Diva (Beyoncé song)

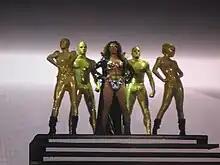
A brunette woman is standing in front of some stairs. She wears a super heroine costume, compound of a golden bra with red diamonds, silver pants, a long black coat and glasses. Behind her five people, dressed like golden mannequins, are standing in different positions.

Although Beyoncé did not perform "Diva" on televised appearances, the song was a part of her set list on the I Am... World Tour (2009-2010). Eventually, it was included on her 2010 live album, "I Am... World Tour" as the twelfth song. The performance of "Diva" during her I Am... World Tour features Beyoncé performing the song while being backed up by six dancers (four of which are golden mannequins). She sports a leopard print glow-in-the-dark leotard, black trenchcoat, leopard print stockings, high heels and leopard-print sunglasses. She would remove the trenchcoat during the performance. The song was also included on the setlist for her Formation World Tour (2016), as the fifteenth song performed each night. Alice Jones of "The Independent" felt that "she sings her heart out" during the electro hook of "Diva". In May 2012, Beyoncé performed "Diva" during her revue in Atlantic City, New Jersey, United States' entertainment resort, hotel, casino and spa, Revel.